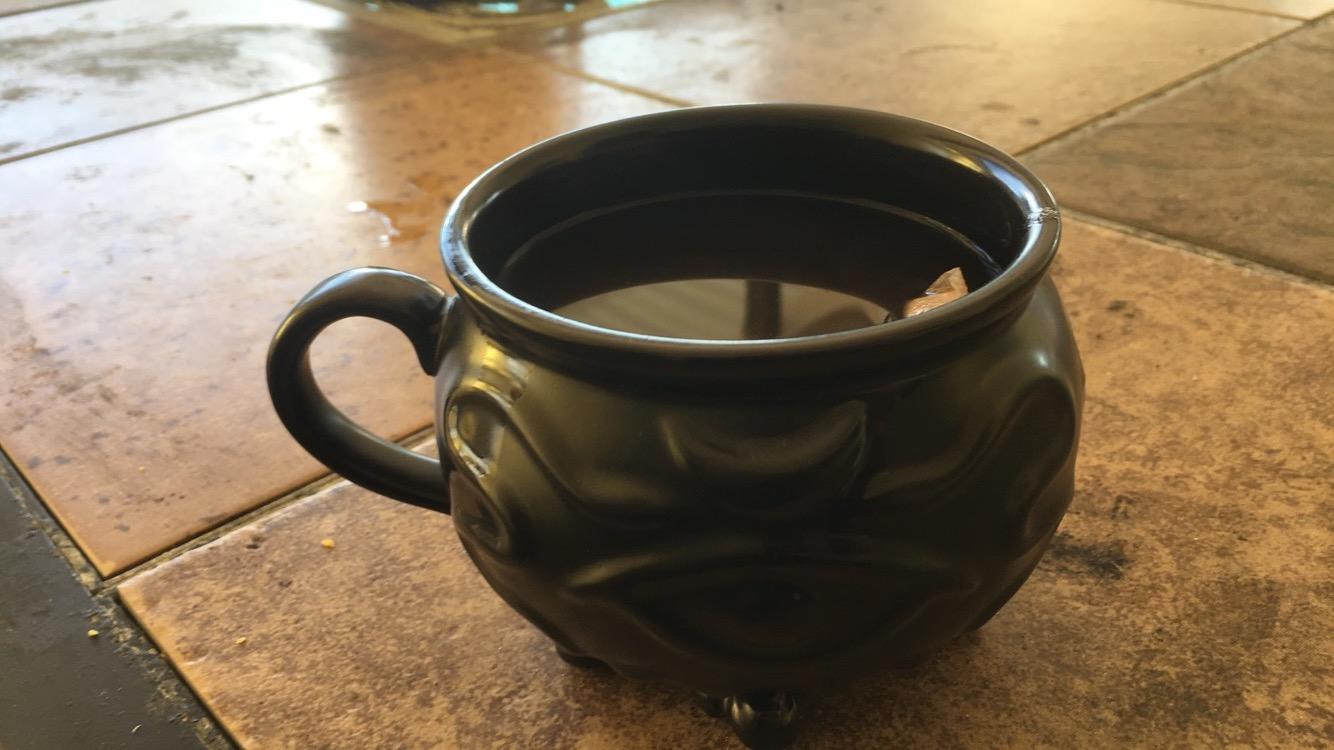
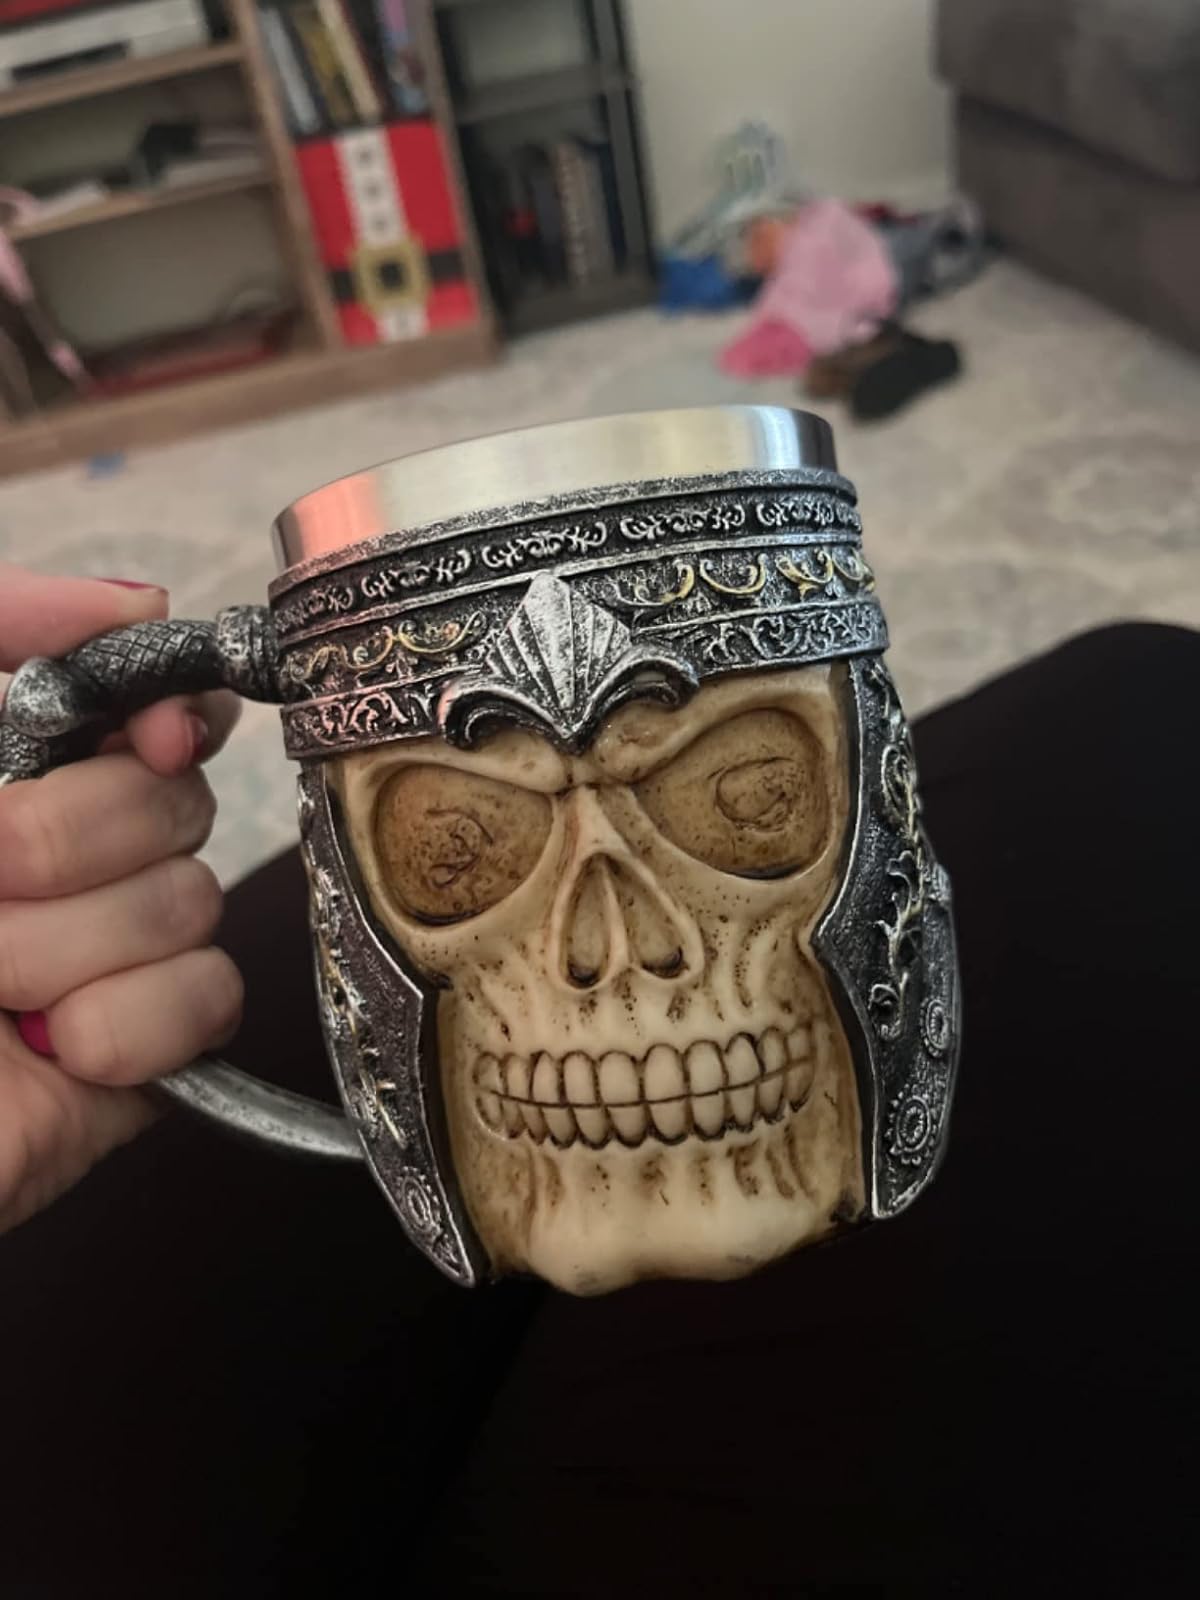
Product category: items_mug
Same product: no